Marble Game Getter

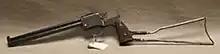
Marble Game Getter.

The Marble Game Getter is a light, double-barrel (over-under), combination gun manufactured by the Marble's Arms & Manufacturing Company in Gladstone, Michigan. The firearm features a skeleton folding stock and a rifled barrel over a smooth-bore shotgun barrel. A manually pivoted hammer striker is used to select the upper or lower barrel. Three generations of the system were/are produced—First Generation (Model 1908), Second Generation (Model 1921) and the briefly produced Third Generation.